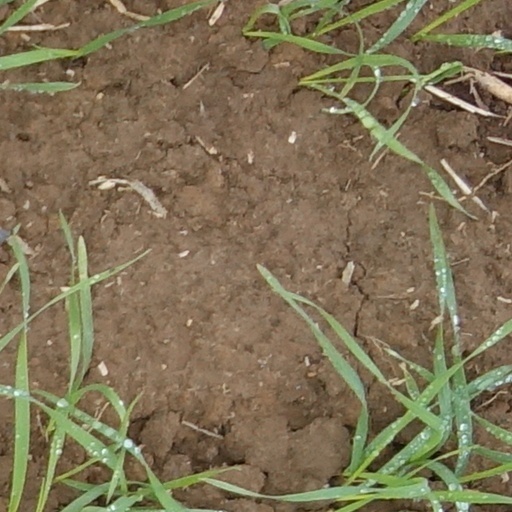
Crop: wheat